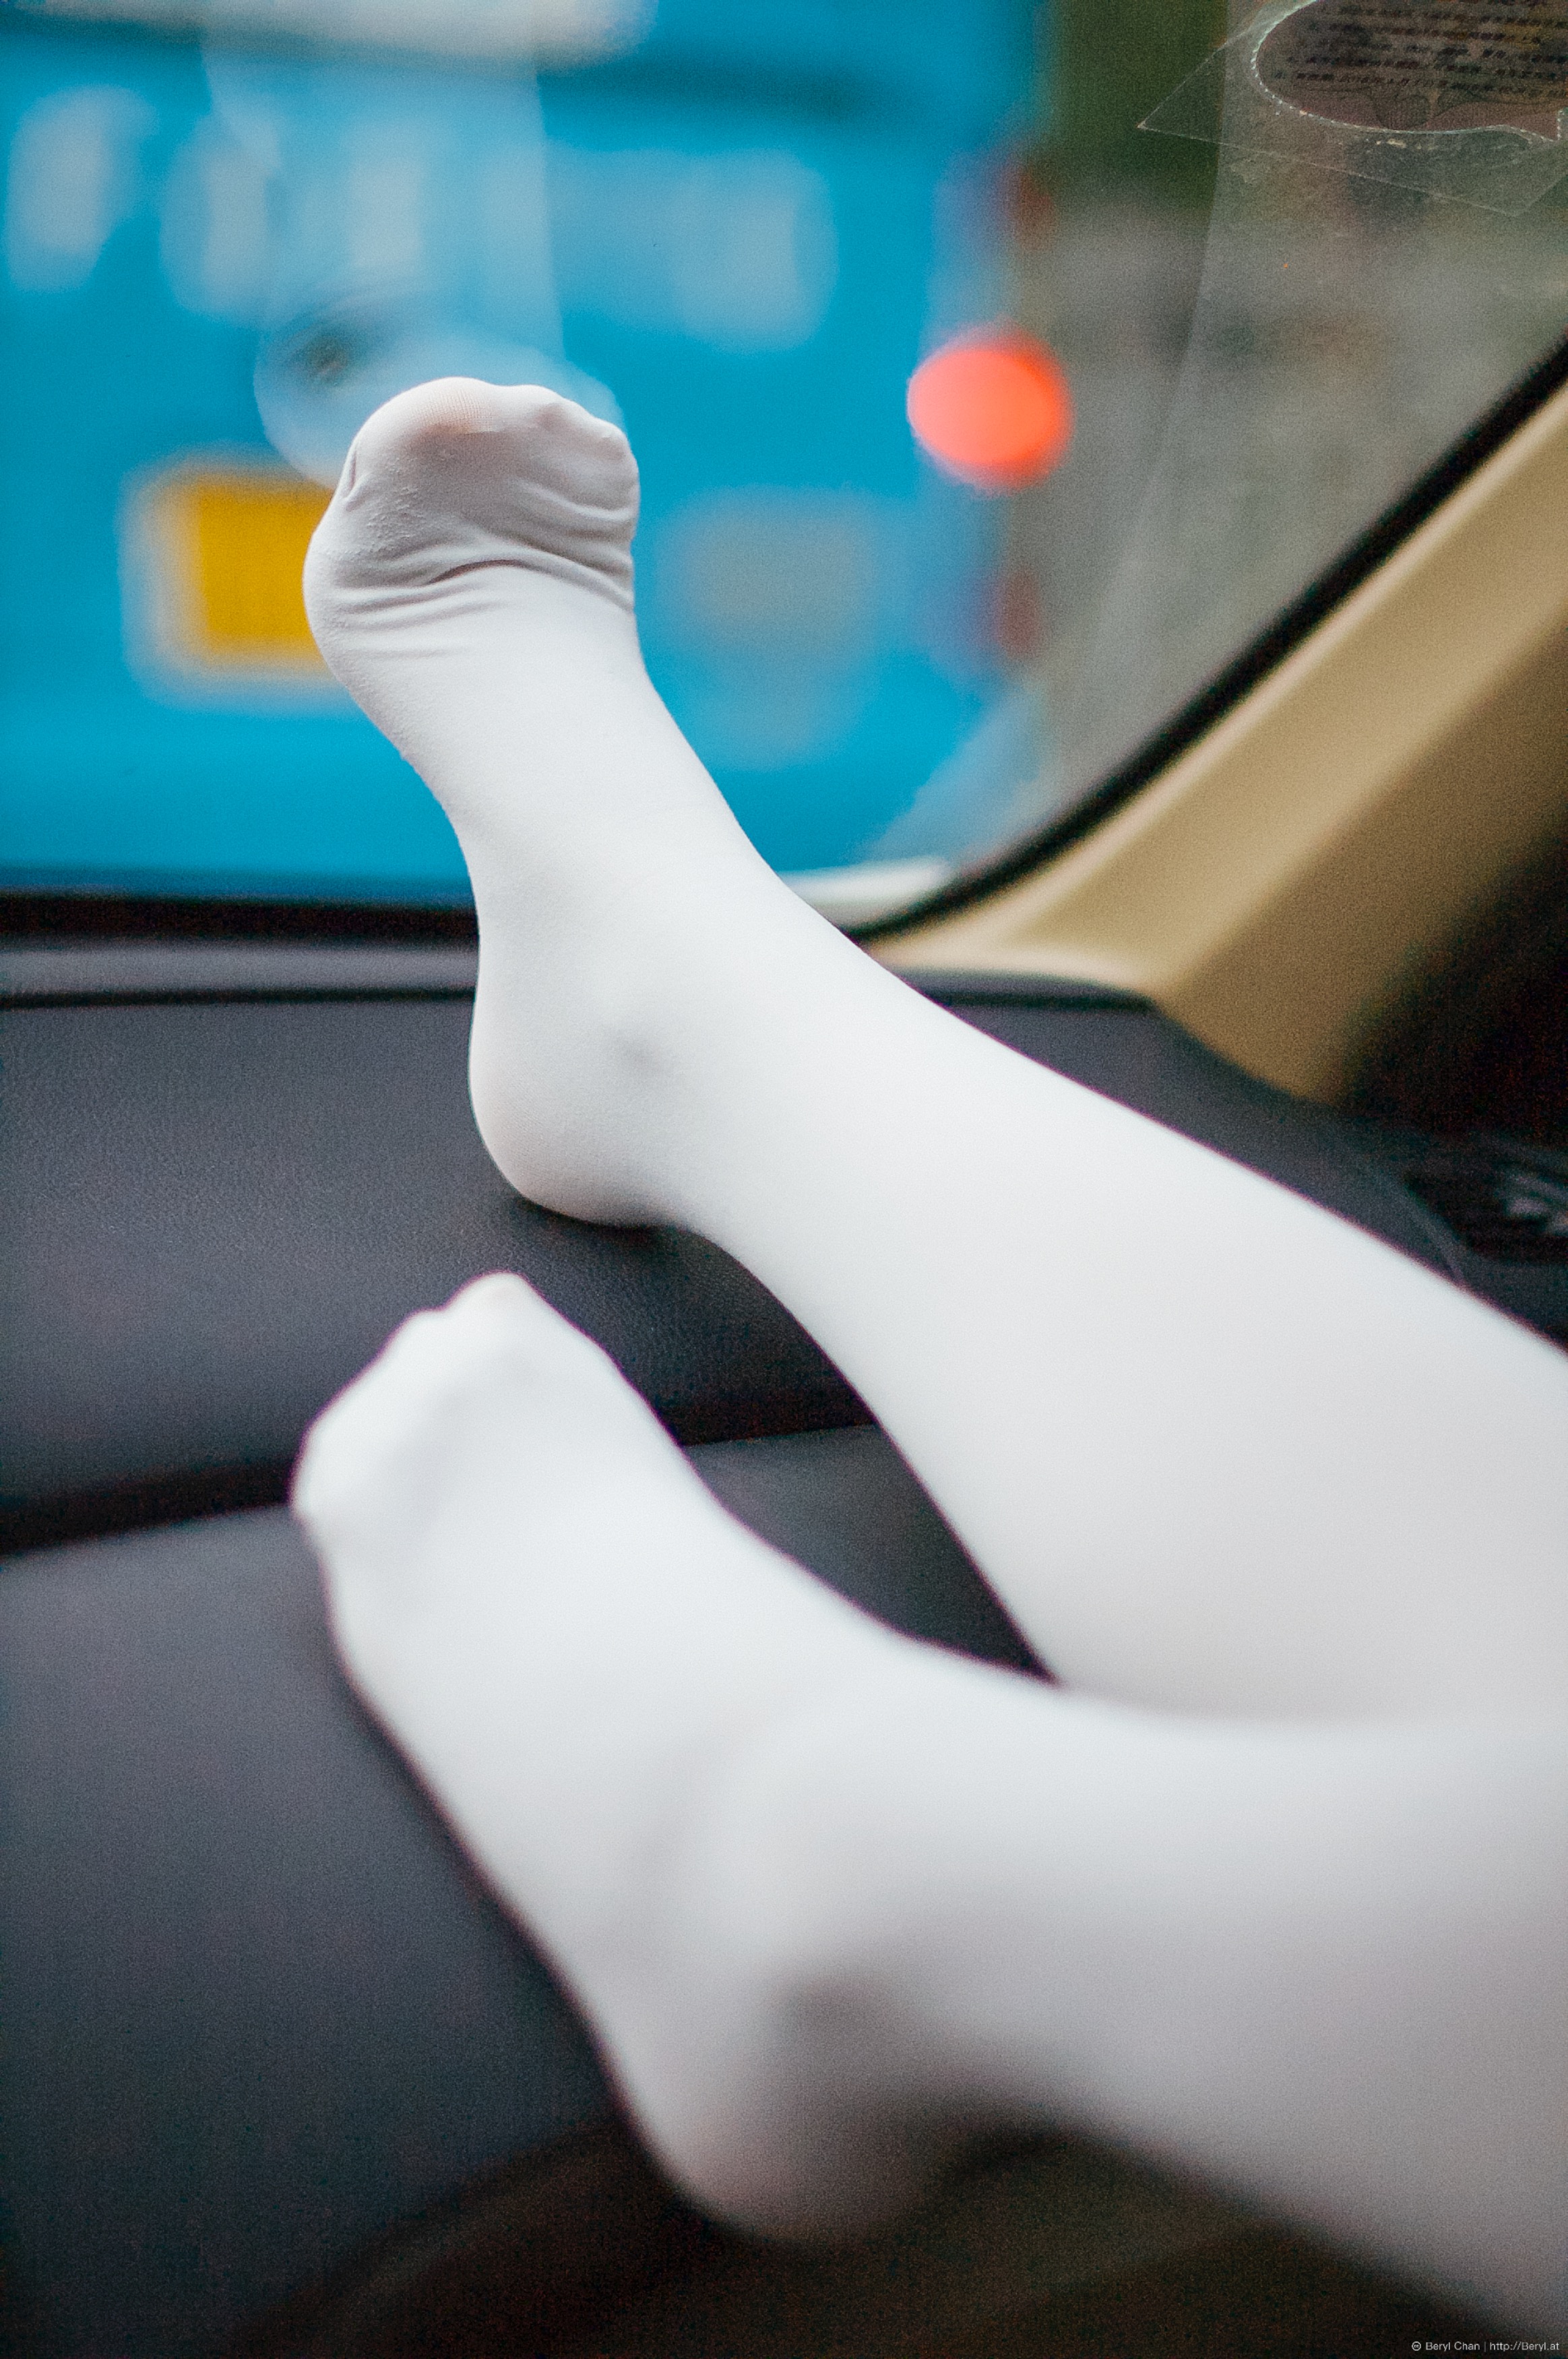
hand, girl, white, car, feet, glass, cute, leg, portrait, finger, color, foot, blue, nikon, closeup, arm, life, close up, human body, 50mm, daylight, legs, faceless, detail, socks, kneehighsocks, kneesocks, afsnikkor50mmf14g, longsocks, schoolgirl, toe, nikond70